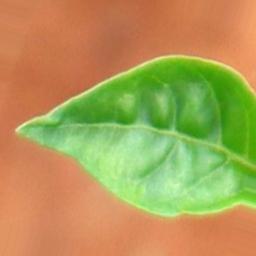
Label: healthy